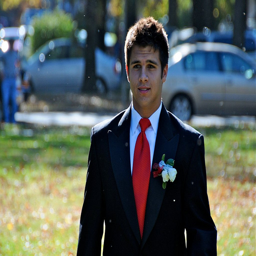
A man in a suit is outside in a yard.
A man in a suit and tie with a corsage.
A man is smiling while wearing a suit and flower.
A young man in a tuxedo with cars in the background.
a male is wearing a suit a flower and a red tie